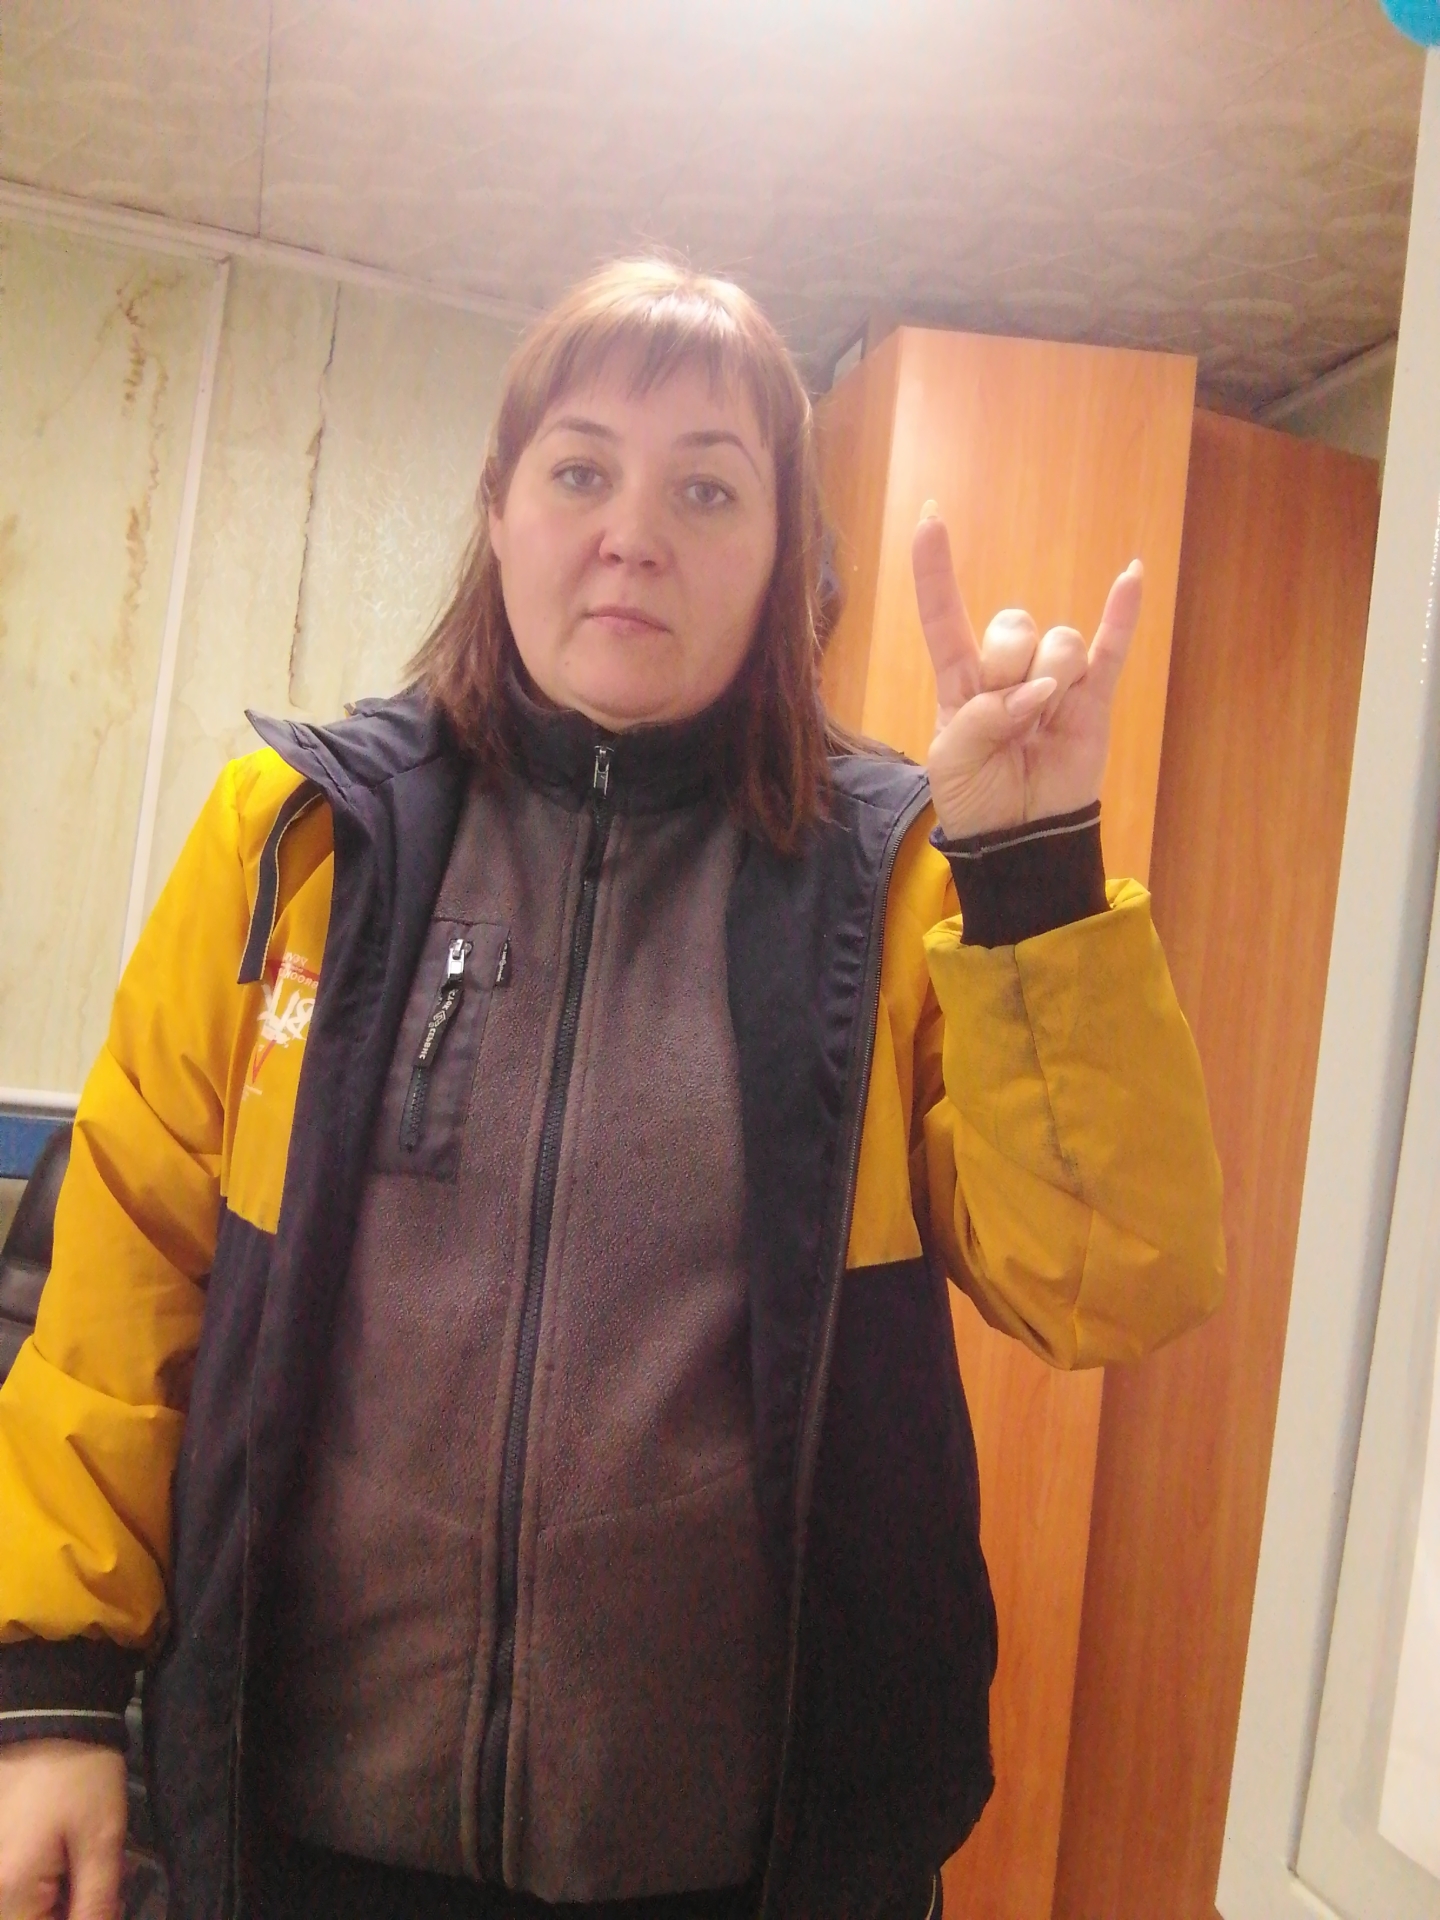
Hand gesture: rock